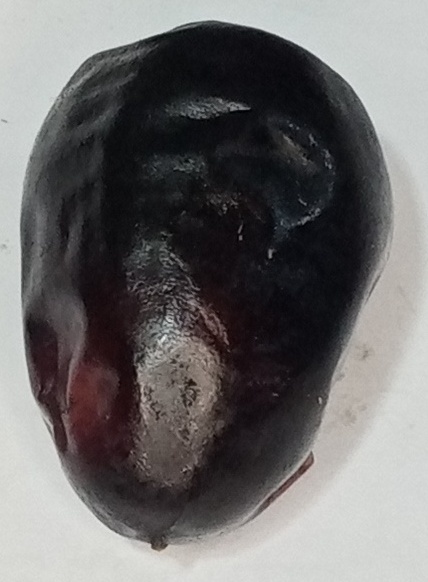
Variety: kupro
Size: large
Grade: grade-2